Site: brandenburg
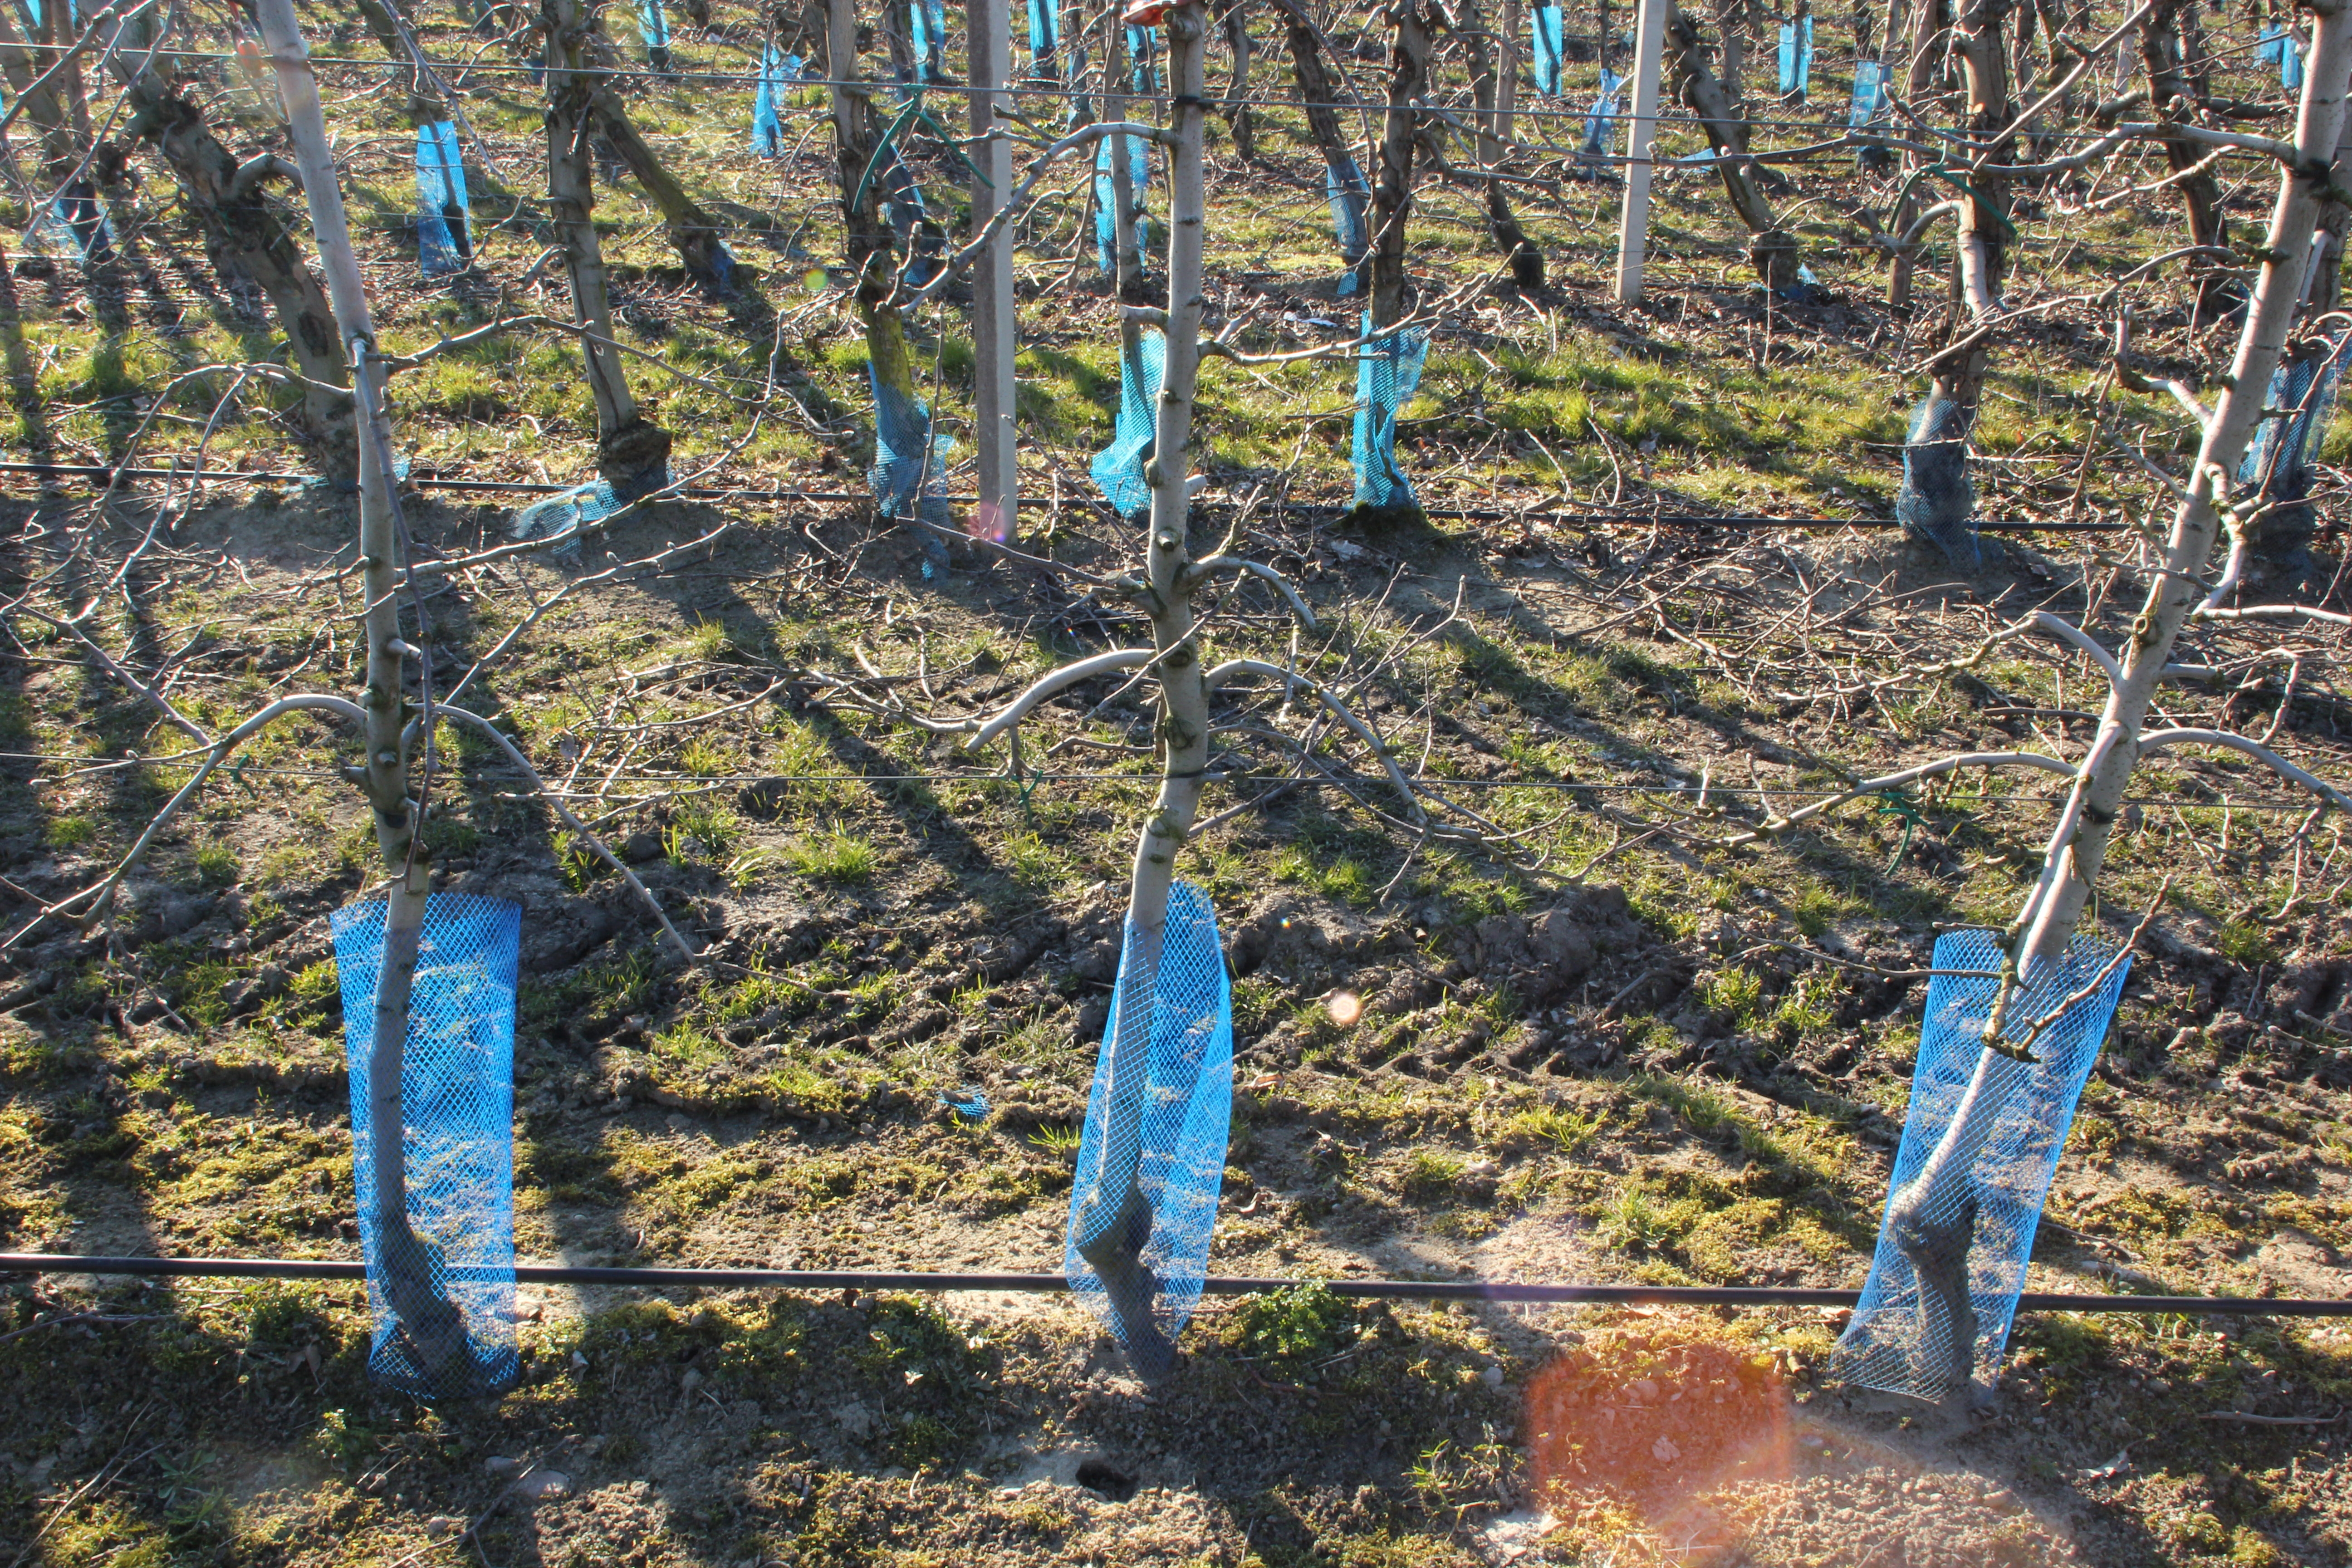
Growth stage (BBCH 03): Bud development